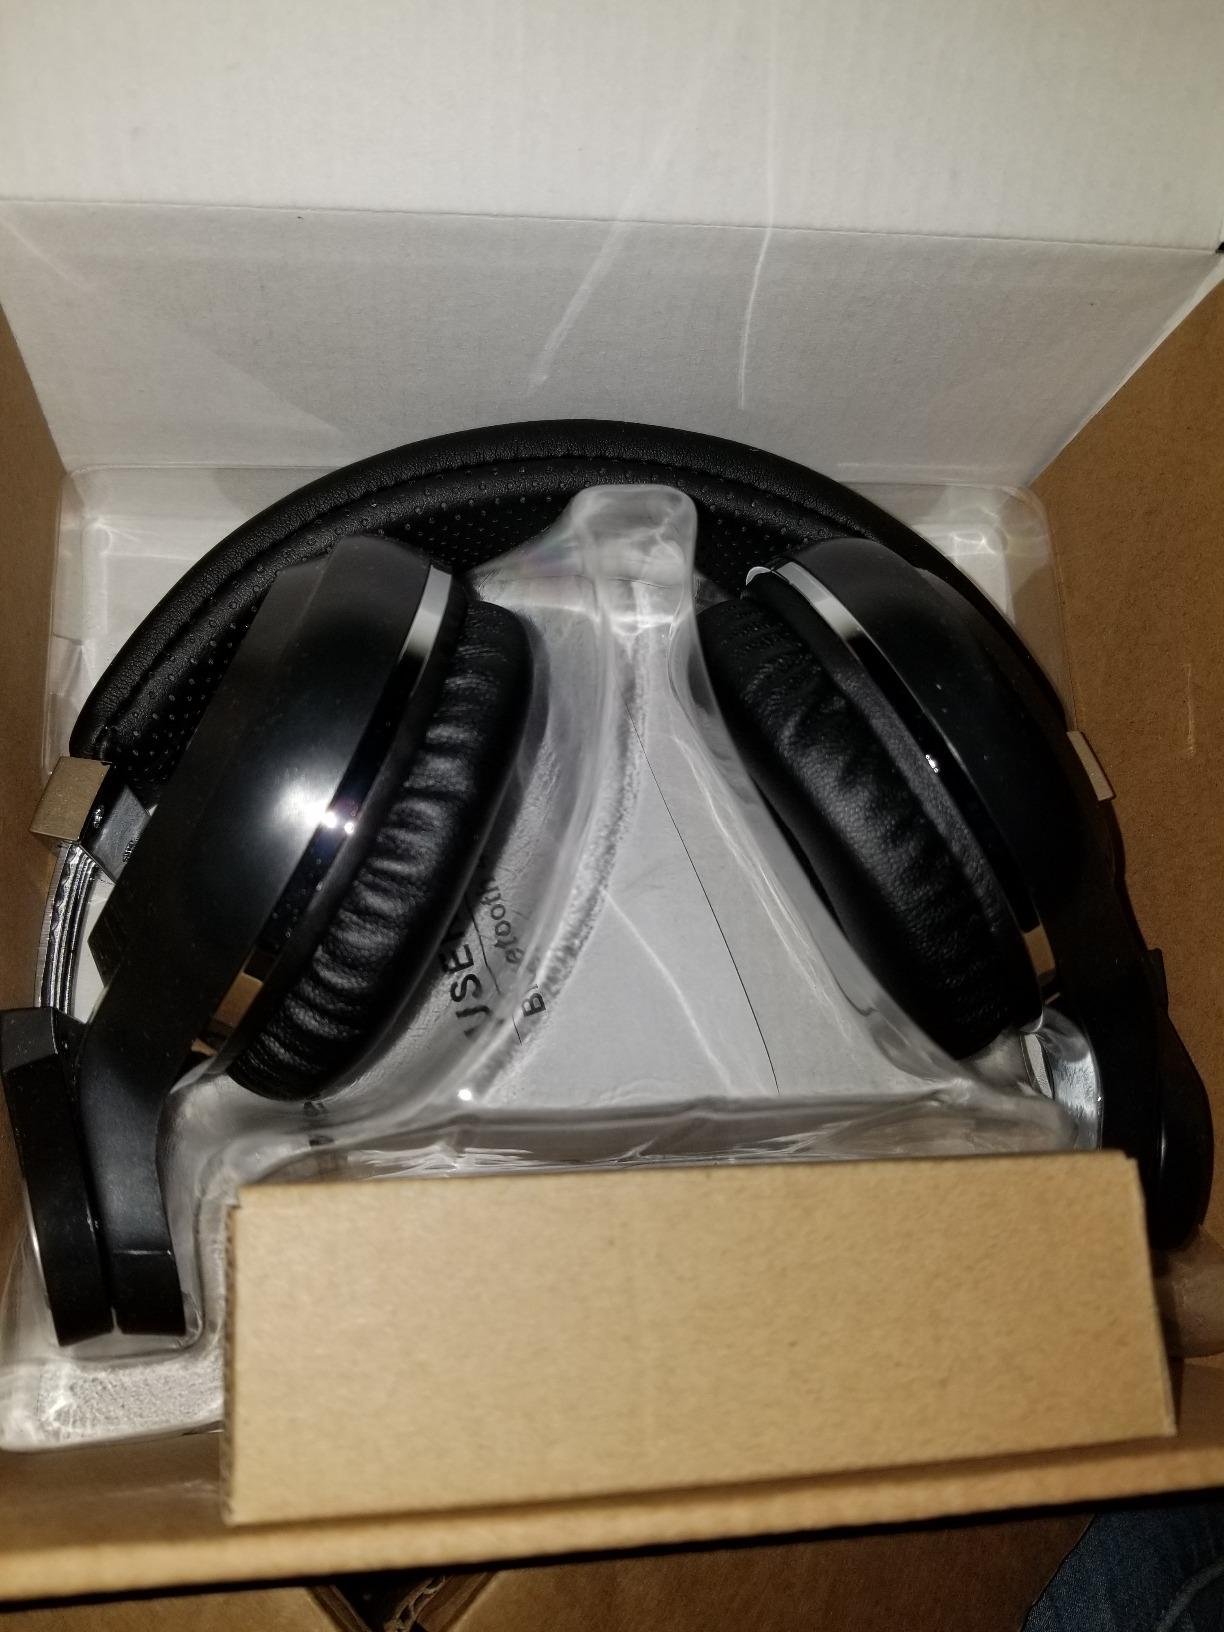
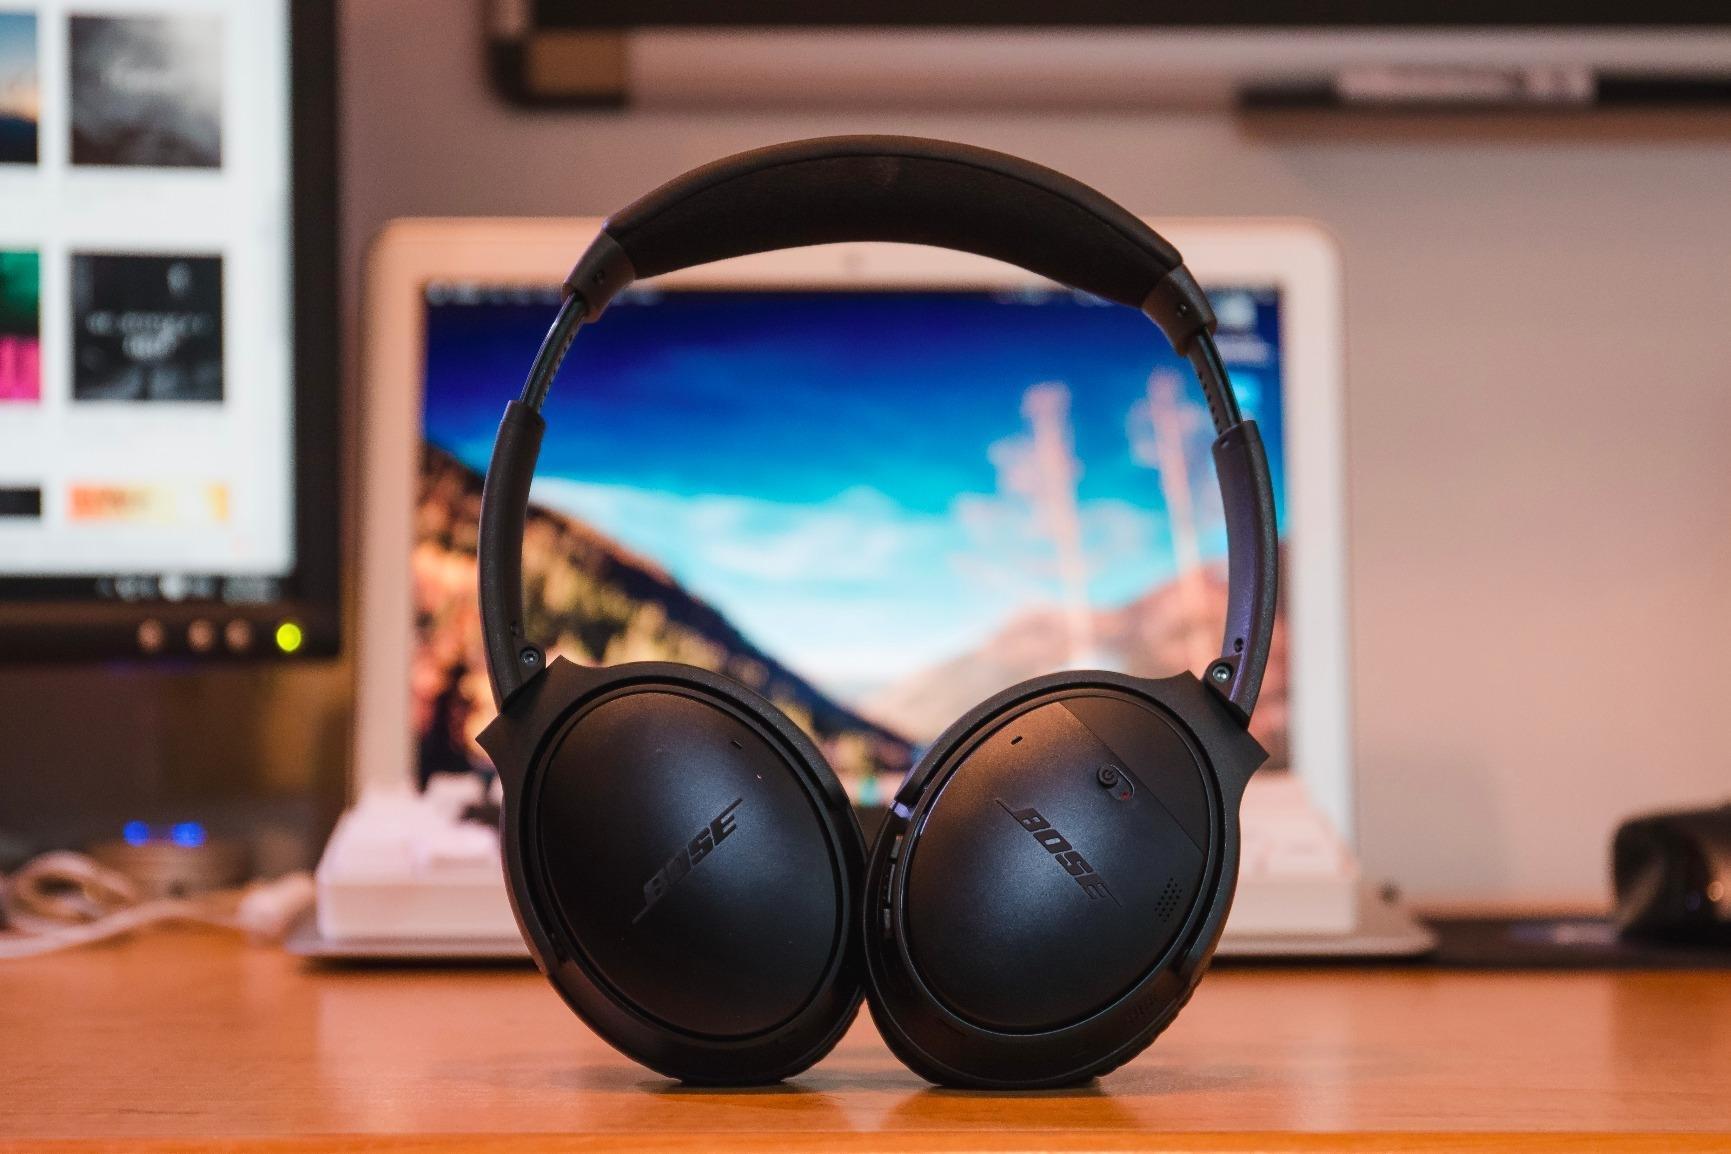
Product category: headphones
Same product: no